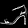
Label: Sandal